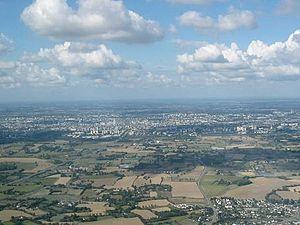
Photo aérienne de Rennes (Ille-et-Vilaine, France).